Bangladesh Rifles revolt

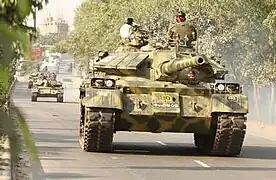

Bangladesh Rifles revolt, also referred to as the Pilkhana massacre or the Pilkhana tragedy, was a mutiny staged on 25 and 26 February 2009 in Dhaka by a section of the Bangladesh Rifles (BDR), a paramilitary force mainly tasked with guarding the borders of Bangladesh. The rebelling BDR soldiers took over the BDR headquarters in Pilkhana, killing BDR director-general Shakil Ahmed along with 56 other army officers and 17 civilians. They also fired on civilians, held many of their officers and their families hostage, vandalised property and looted valuables. By the second day, unrest had spread to 12 other towns and cities. The mutiny ended as the mutineers surrendered their arms and released the hostages after a series of staged discussions and negotiations with the government.